Public bathing

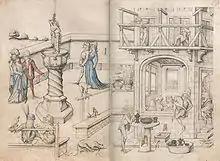
A bathhouse, c. 1475–1485

Public bathhouses were a prominent feature in the culture of the Muslim world which was inherited from the model of the Roman "thermae." Muslim bathhouses, also called hammams (from ) or "Turkish baths" (mainly by westerners due to the bath's association with the Ottoman Empire), are historically found across the Middle East, North Africa, al-Andalus (Islamic Spain and Portugal), Central Asia, the Indian subcontinent, and in central and eastern Europe under Ottoman rule. In Islamic culture the significance of the hammam was both religious and civic: it provided for the needs of ritual ablutions ("wudu" and "ghusl") but also provided general hygiene and served other functions in the community such as meeting places for socialization for both men and women. Archaeological remains attest to the existence of bathhouses in the Islamic world as early as the Umayyad period (7th–8th centuries) and their importance has persisted up to modern times. Their architecture evolved from the layout of Roman and Greek bathhouses and featured a similar sequence of rooms: an undressing room, a cold room, a warm room, and a hot room. Heat is produced by furnaces which provide hot water and steam, as well as smoke and hot air passing through conduits under the floor. The process of visiting a hammam was similar to that of Roman bathing, albeit with some exceptions such as the absence of exercise.